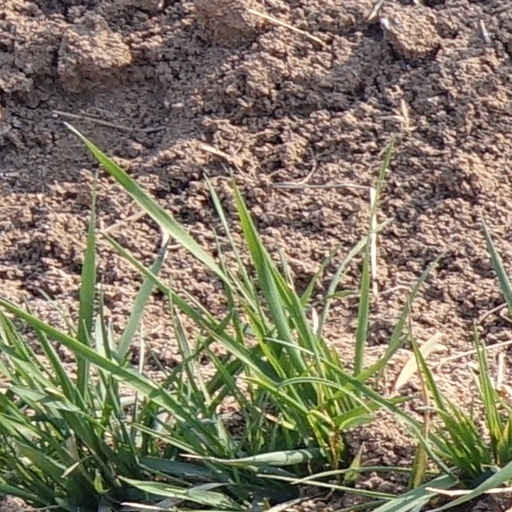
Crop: wheat